Item (game terminology)

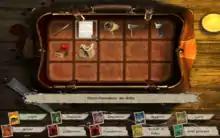
A player's inventory of objects in the adventure game "Sherlock Holmes Versus Jack the Ripper"

Often in adventure games there are many puzzles that need to be completed in order for the player to advance through the dungeons or levels. Usually, this can be done through the use of specific items gathered while exploring the dungeon. This is a very common element in the "Legend of Zelda" series, where items like the hookshot are necessary to pass specific obstacles, or games like the "Metroid" series, where items like the gravity suit or power bombs are required to pass to another area. Other important items for navigating puzzles are bombs, which can open new paths, and the boomerang, which can retrieve items from a great distance. In "Minecraft", items range from weapons to tools to miscellaneous things like music discs or spawn eggs. While no items are required for completion of puzzles or to access certain areas, they are mandatory for progression in the game and for defeating the bosses.